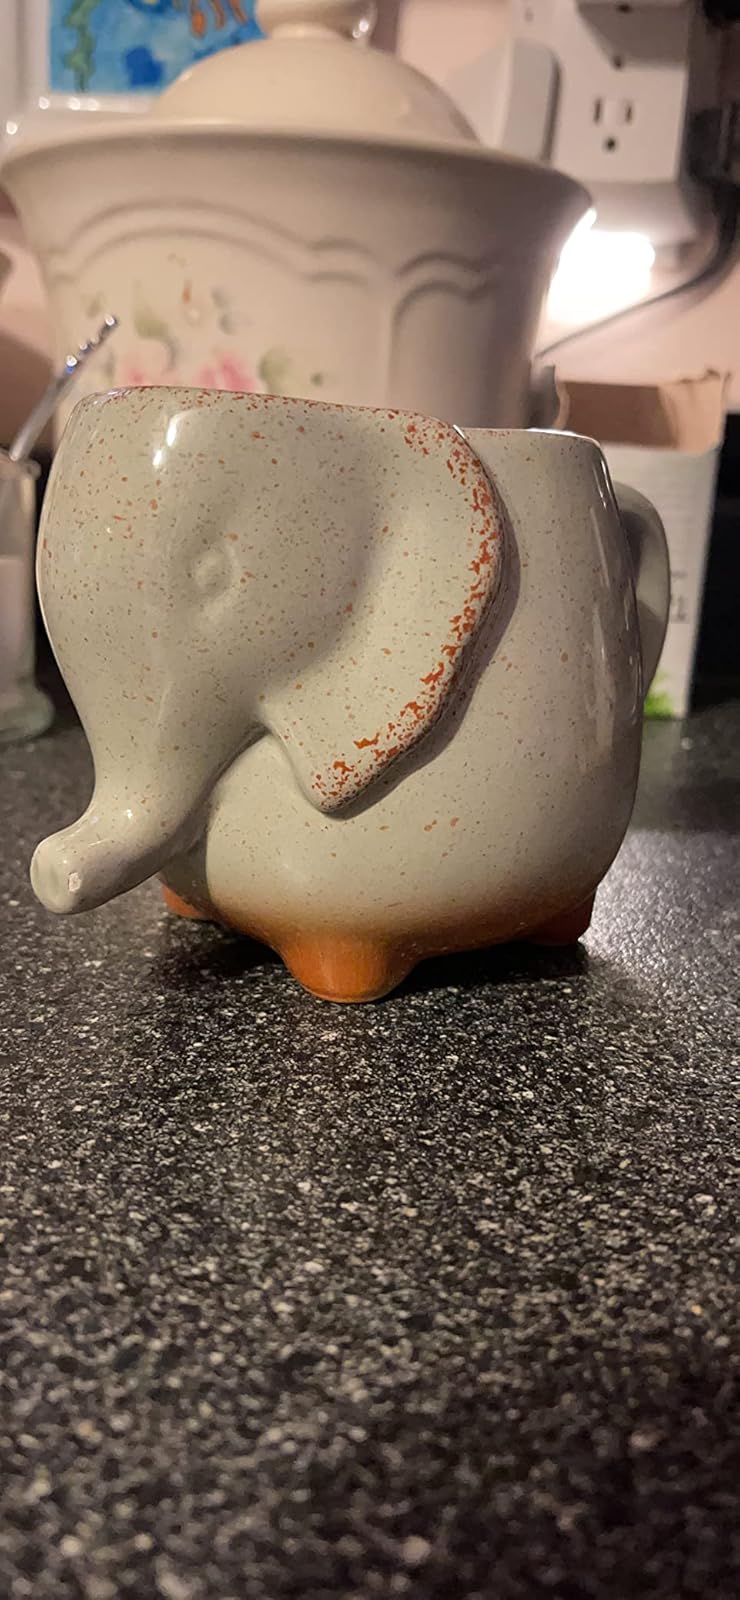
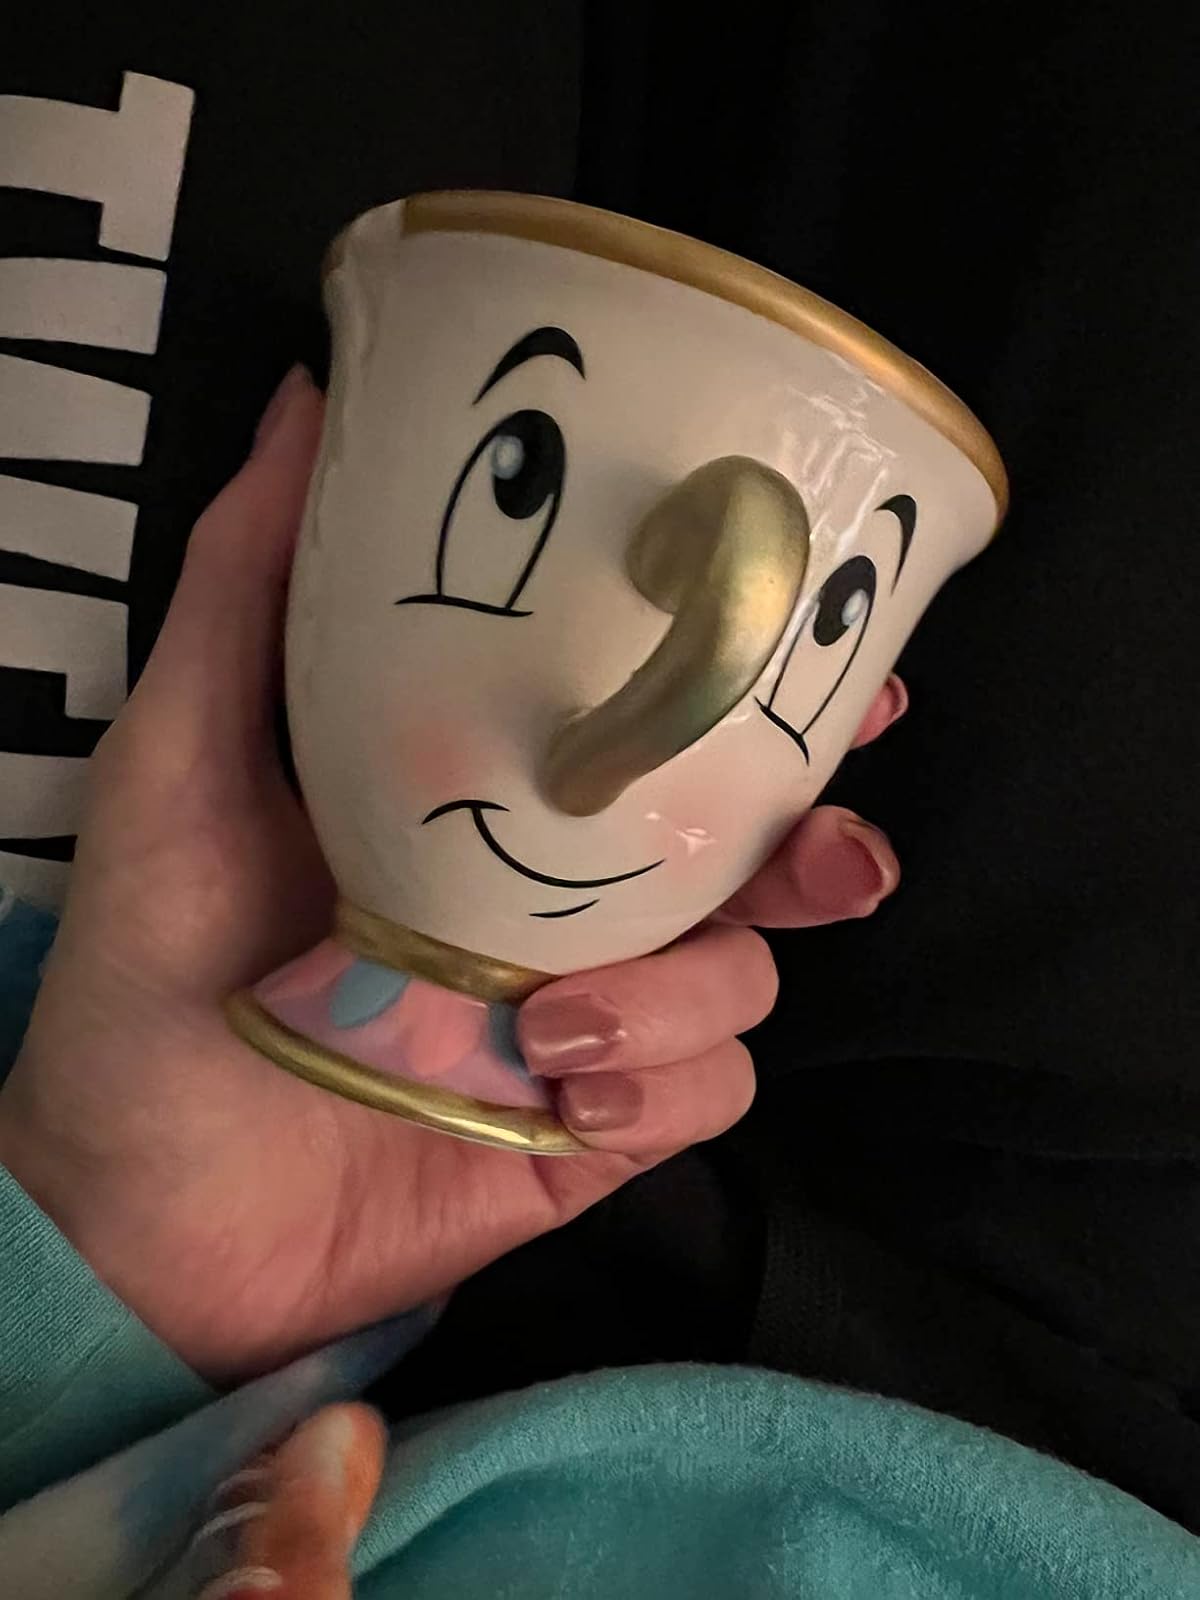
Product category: items_mug
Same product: no